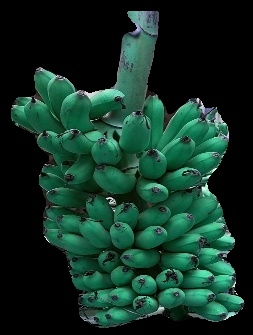
Variety: rasbale
Grade: grade1